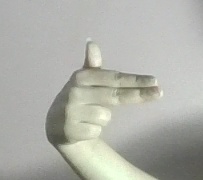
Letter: ghain